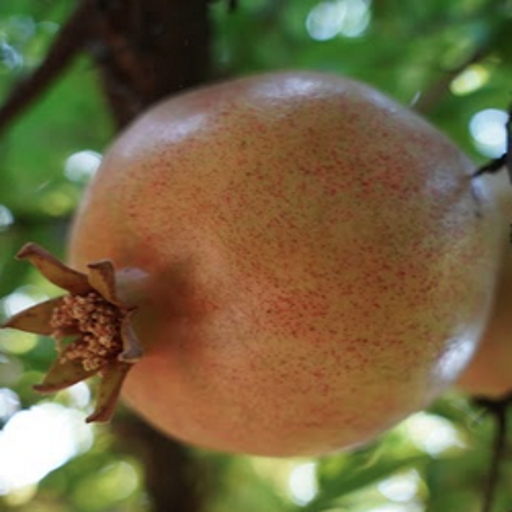
Label: Healthy